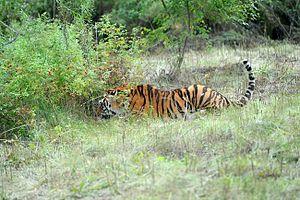
Le tigre de Sibérie ou tigre de l'Amour est la plus grande sous-espèce du tigre, originaire du nord de l'Extrême-Orient tempéré : Sibérie orientale, Corée et nord de la Chine. Il est en « danger d'extinction ».